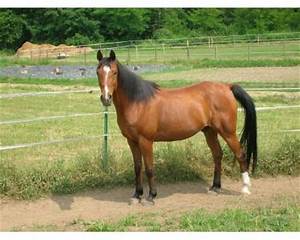
Label: cavallo